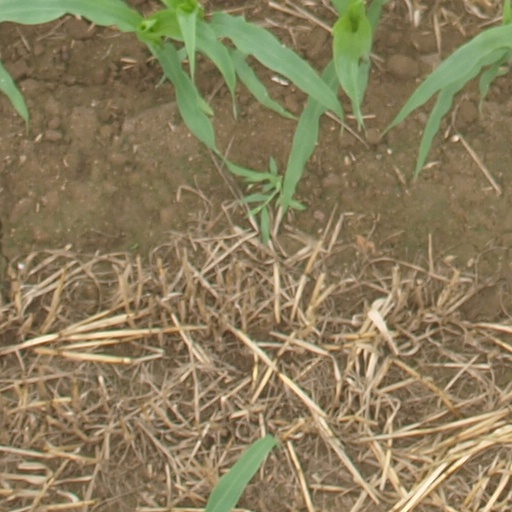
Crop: maize; corn